Grandstand for General Staff (1926 film)

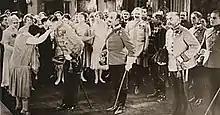
Scene from a film

Grandstand for General Staff (German: Der Feldherrnhügel) is a 1926 Austrian-German silent comedy film directed by Hans Otto and Erich Schönfelder and starring Alexander Roda Roda, Harry Liedtke and Olga Chekhova. It is based on a play of the same name.